Szczecin

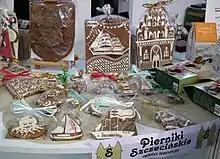
Szczecin gingerbread

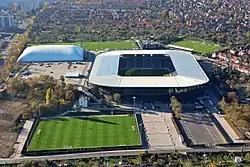
Stadium of Pogoń Szczecin

The city is administratively divided into districts (Polish: "dzielnica"), which are further divided into smaller neighbourhoods. The governing bodies of the latter serve the role of auxiliary local government bodies called "Neighbourhood Councils" (Polish: "Rady Osiedla"). Elections for neighbourhood councils are held up to six months after each City Council election. Voter turnout is rather low (on 20May 2007 it ranged from 1.03% to 27.75% and was 3.78% on average). Councillors are responsible mostly for small infrastructure like trees, park benches, playgrounds, etc. Other functions are mostly advisory.